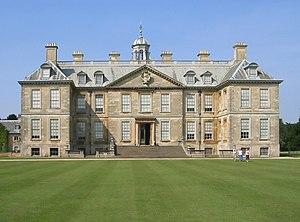
Orgueil et Préjugés est une mini-série britannique en six épisodes de 50 minutes, produite par Sue Birtwistle et réalisée par Simon Langton sur un scénario d'Andrew Davies d'après le roman éponyme de Jane Austen. Diffusée pour la première fois entre le 24 septembre et le 29 octobre 1995 sur BBC One, puis du 14 au 16 janvier 1996 sur A&E Network aux États-Unis, en trois doubles épisodes de 90 minutes, elle fait rapidement l'objet d'éditions en vidéocassettes, puis en DVD et enfin en Blu-Ray. En juin 2012 Arte inaugure par cette mini-série un cycle consacré à Jane Austen.
John Cust, 1ᵉʳ comte Brownlow, GCH est un pair conservateur britannique.
Une maison est un bâtiment d'habitation, souvent de taille moyenne destiné au logement d'une famille, ou encore plus imposante divisée en plusieurs résidences ou appartements. Une maison est, en droit civil français, un immeuble, mot qui désigne aussi couramment un édifice de plusieurs étages divisé en plusieurs appartements occupés par diverses familles. On parle alors d'immeuble collectif.